Ever-class gunboat

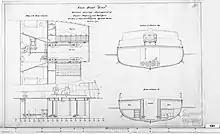
hydraulic lift for gun mount on "Ever"

The "Ever" class was modeled on the British gunboat "Staunch". In the end both the Dutch Navy and the Royal Navy would model a gunboat after the "Staunch". For the Royal Navy this would become a gunboat armed with a 10 inch gun, the Ant-class gunboat. The Dutch navy stayed closer to the original "Staunch", by opting for a 9 inch gun. The obvious reason to do this was that the Dutch navy had recently ordered ironclads and monitors with the same 9 inch gun.